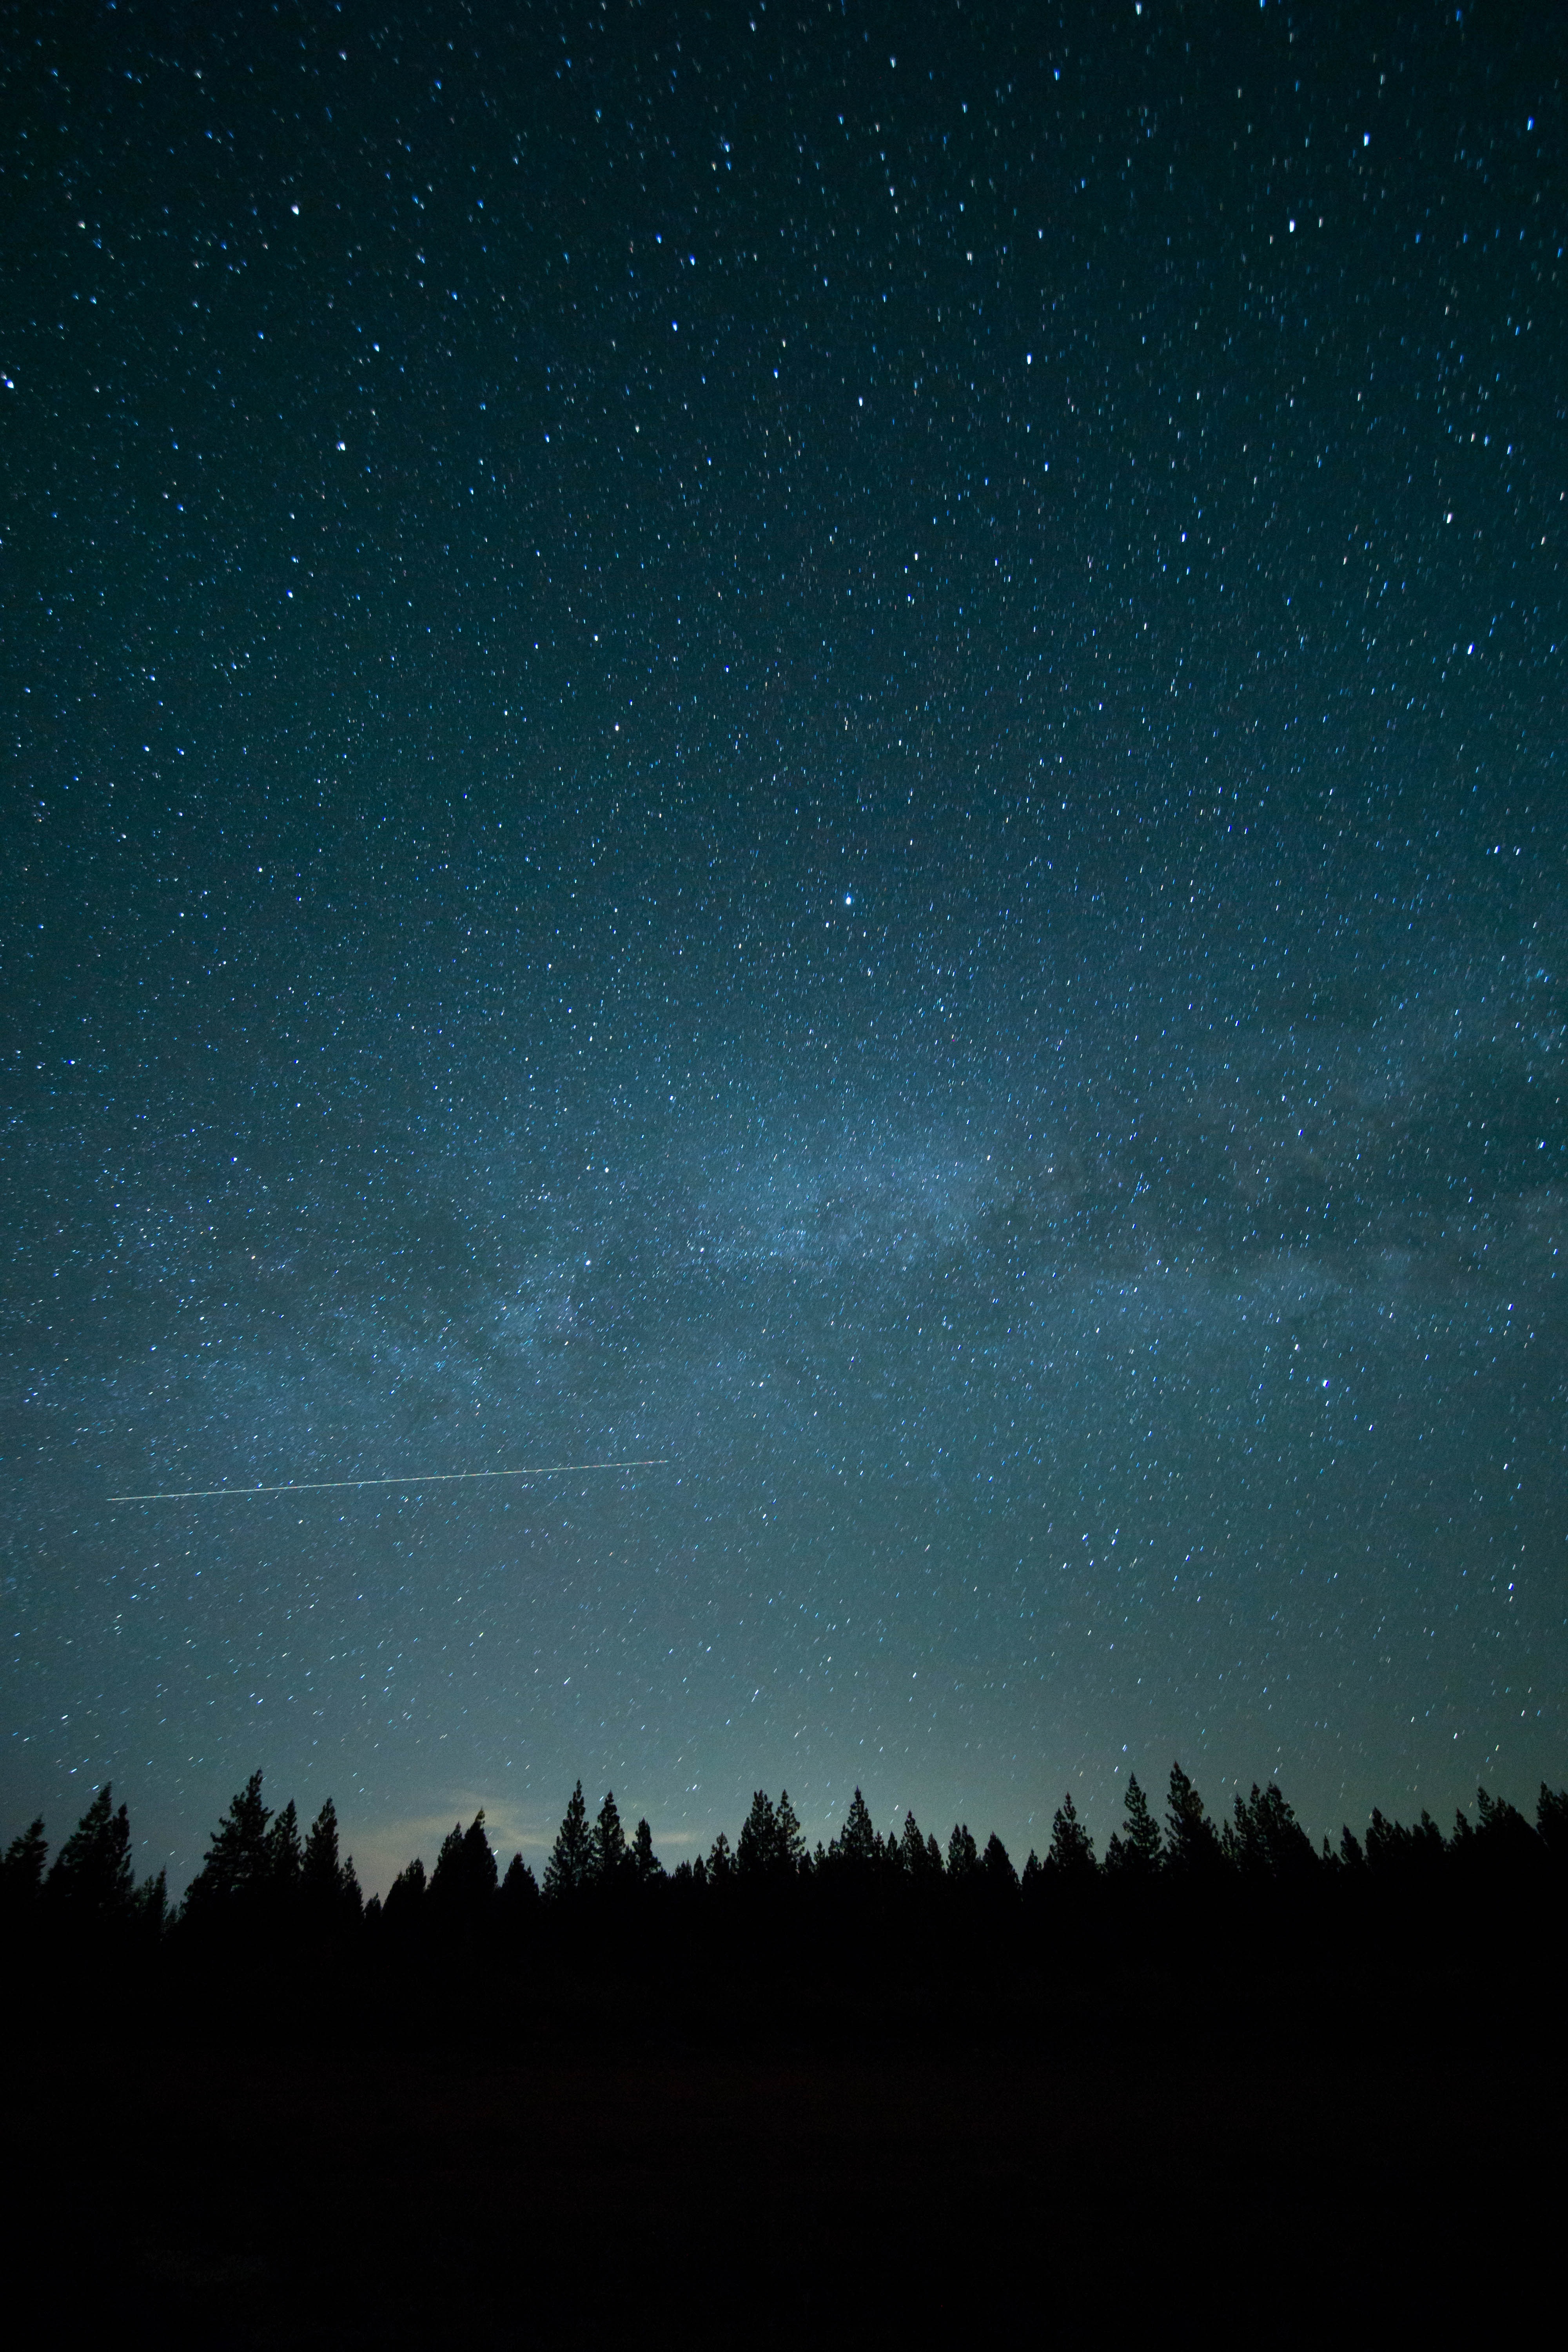
nature, forest, glowing, sky, night, star, milky way, cosmos, atmosphere, dark, constellation, space, darkness, blue, galaxy, moonlight, sparkle, trees, starry, science, astronomy, stars, silhouettes, midnight, celestial, starlight, astronomical object, spiral galaxy, univerese